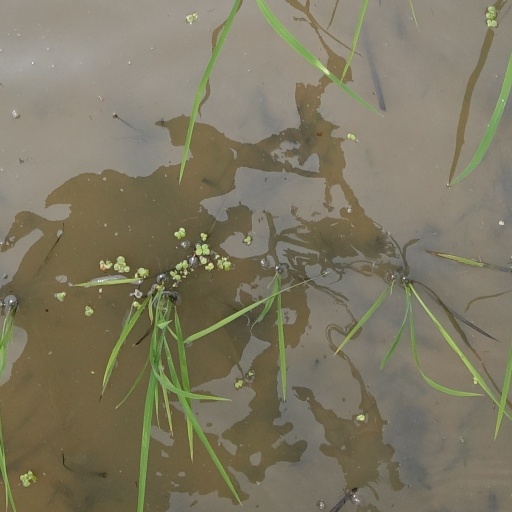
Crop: rice